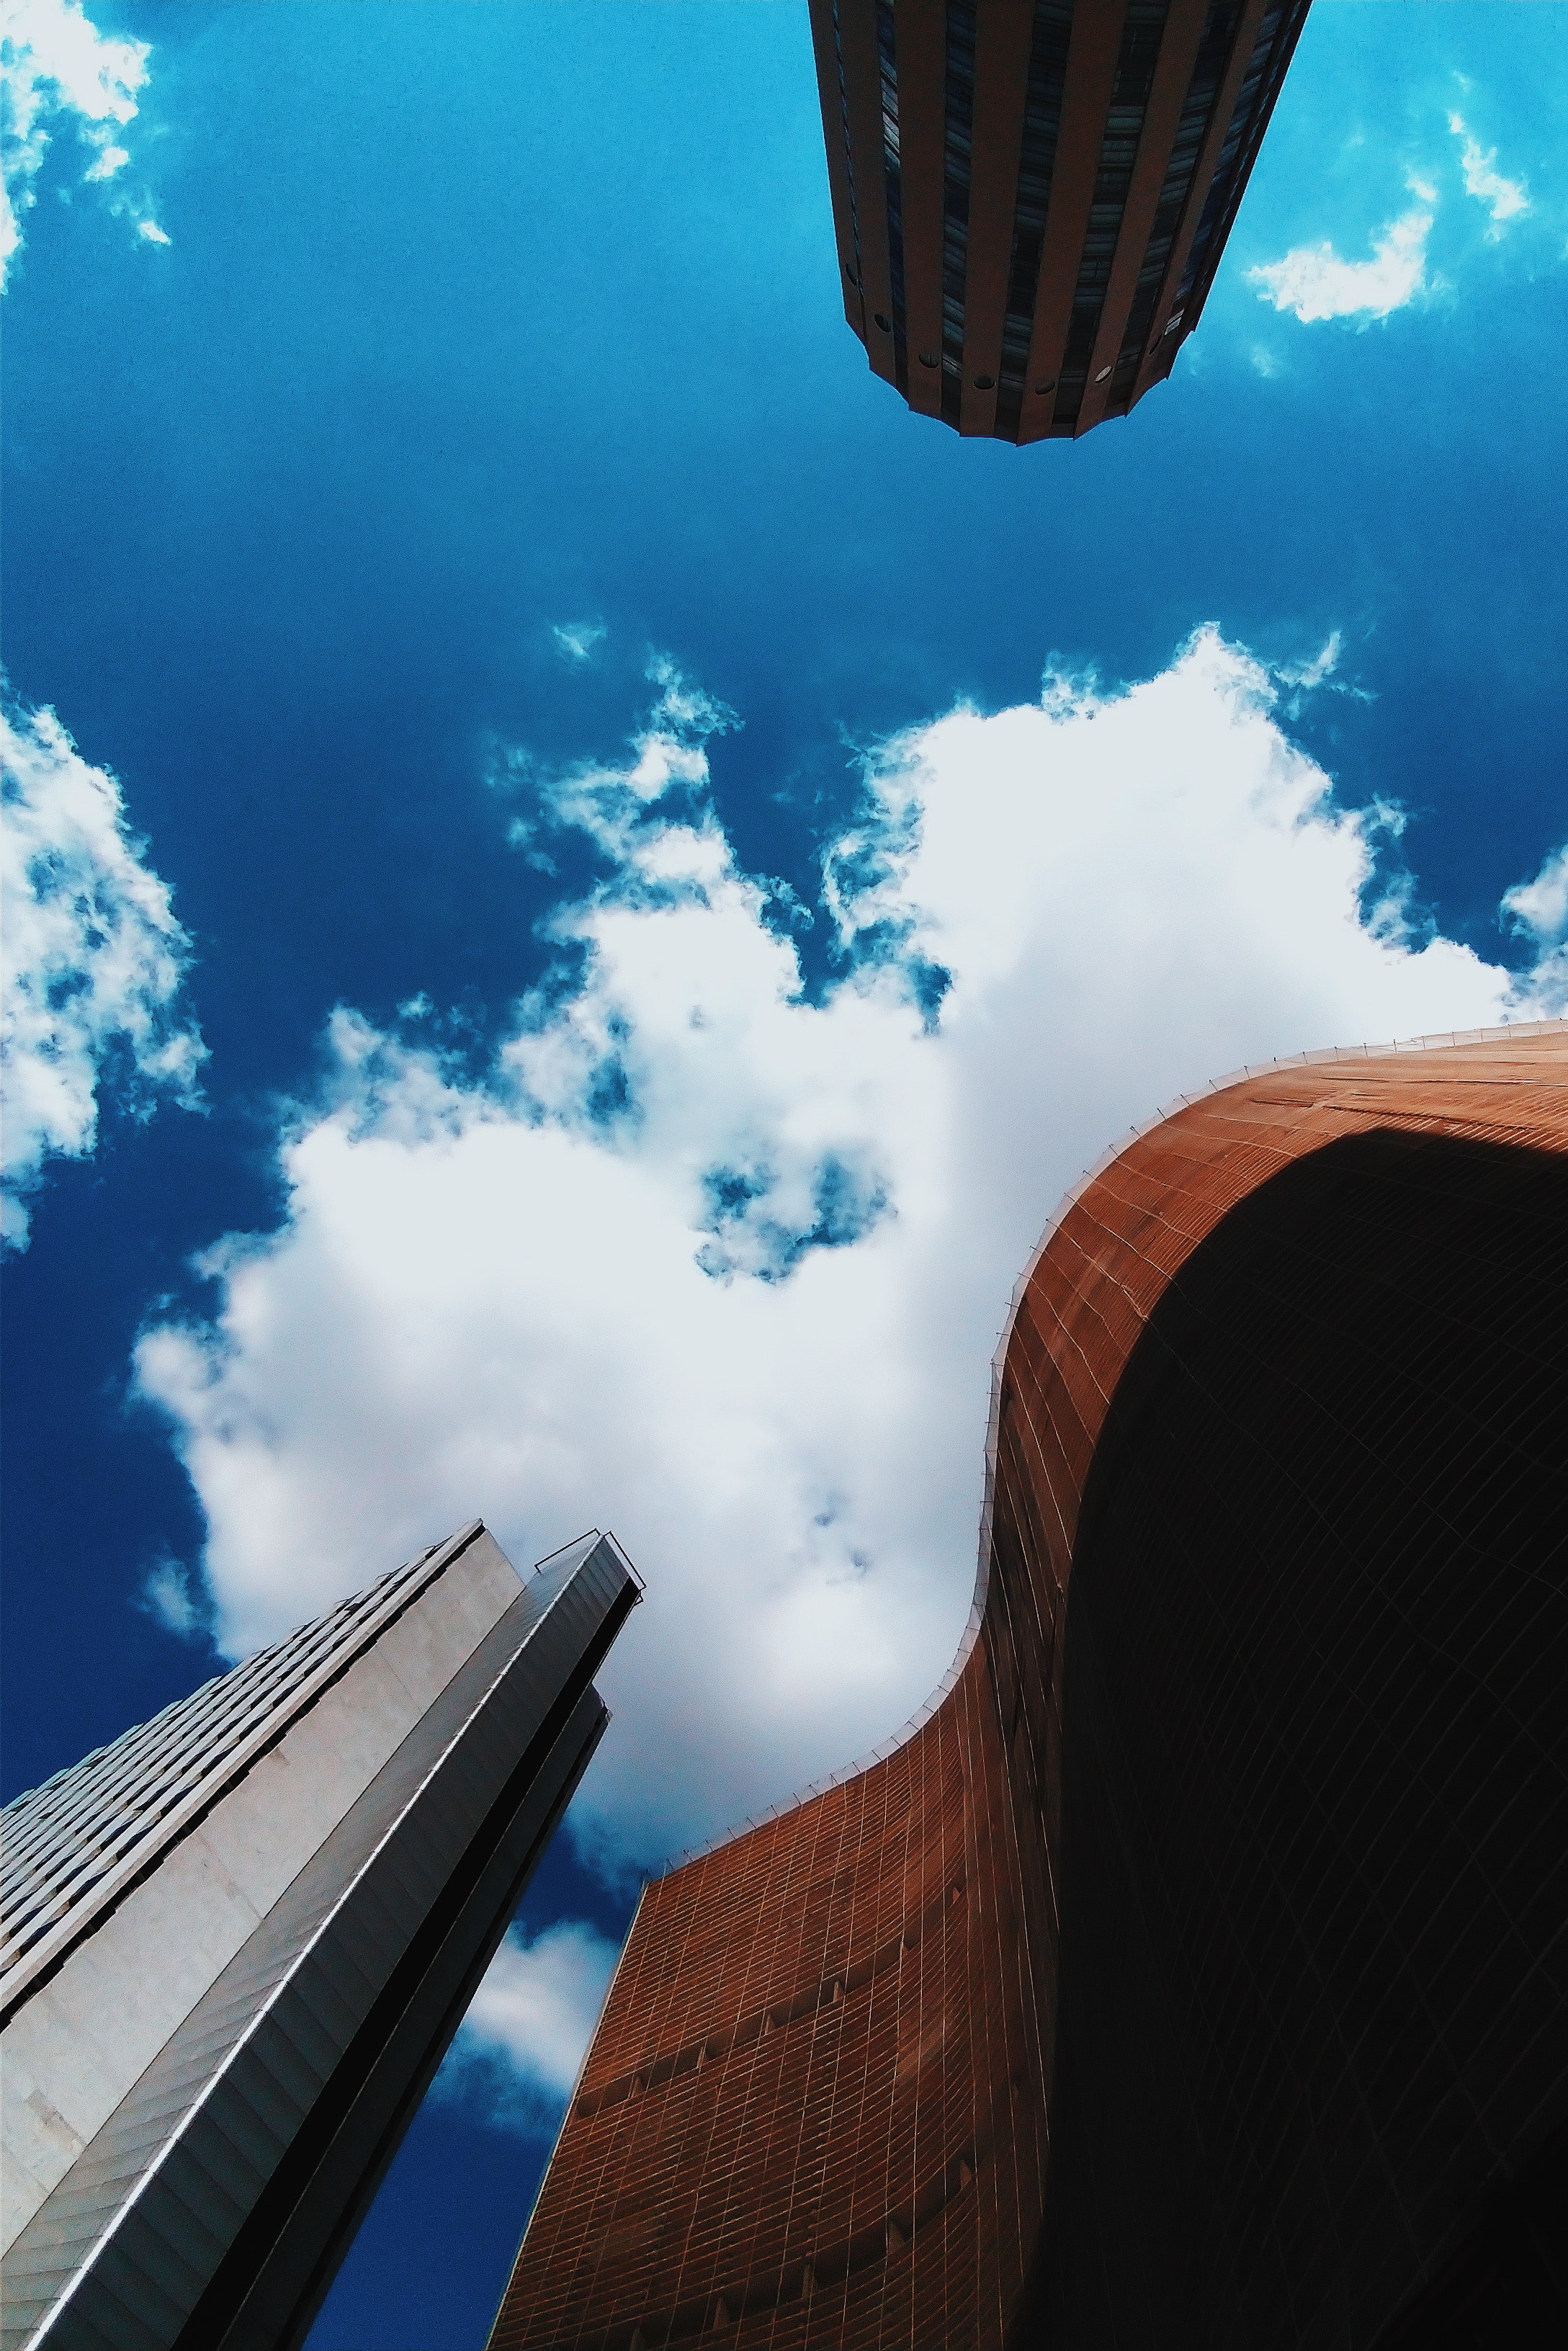
sky, blue, cloud, architecture, daytime, reflection, line, world, skyscraper, meteorological phenomenon, building, tower, landscape, cumulus, city